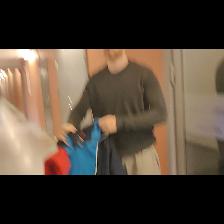
Label: Human